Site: brandenburg
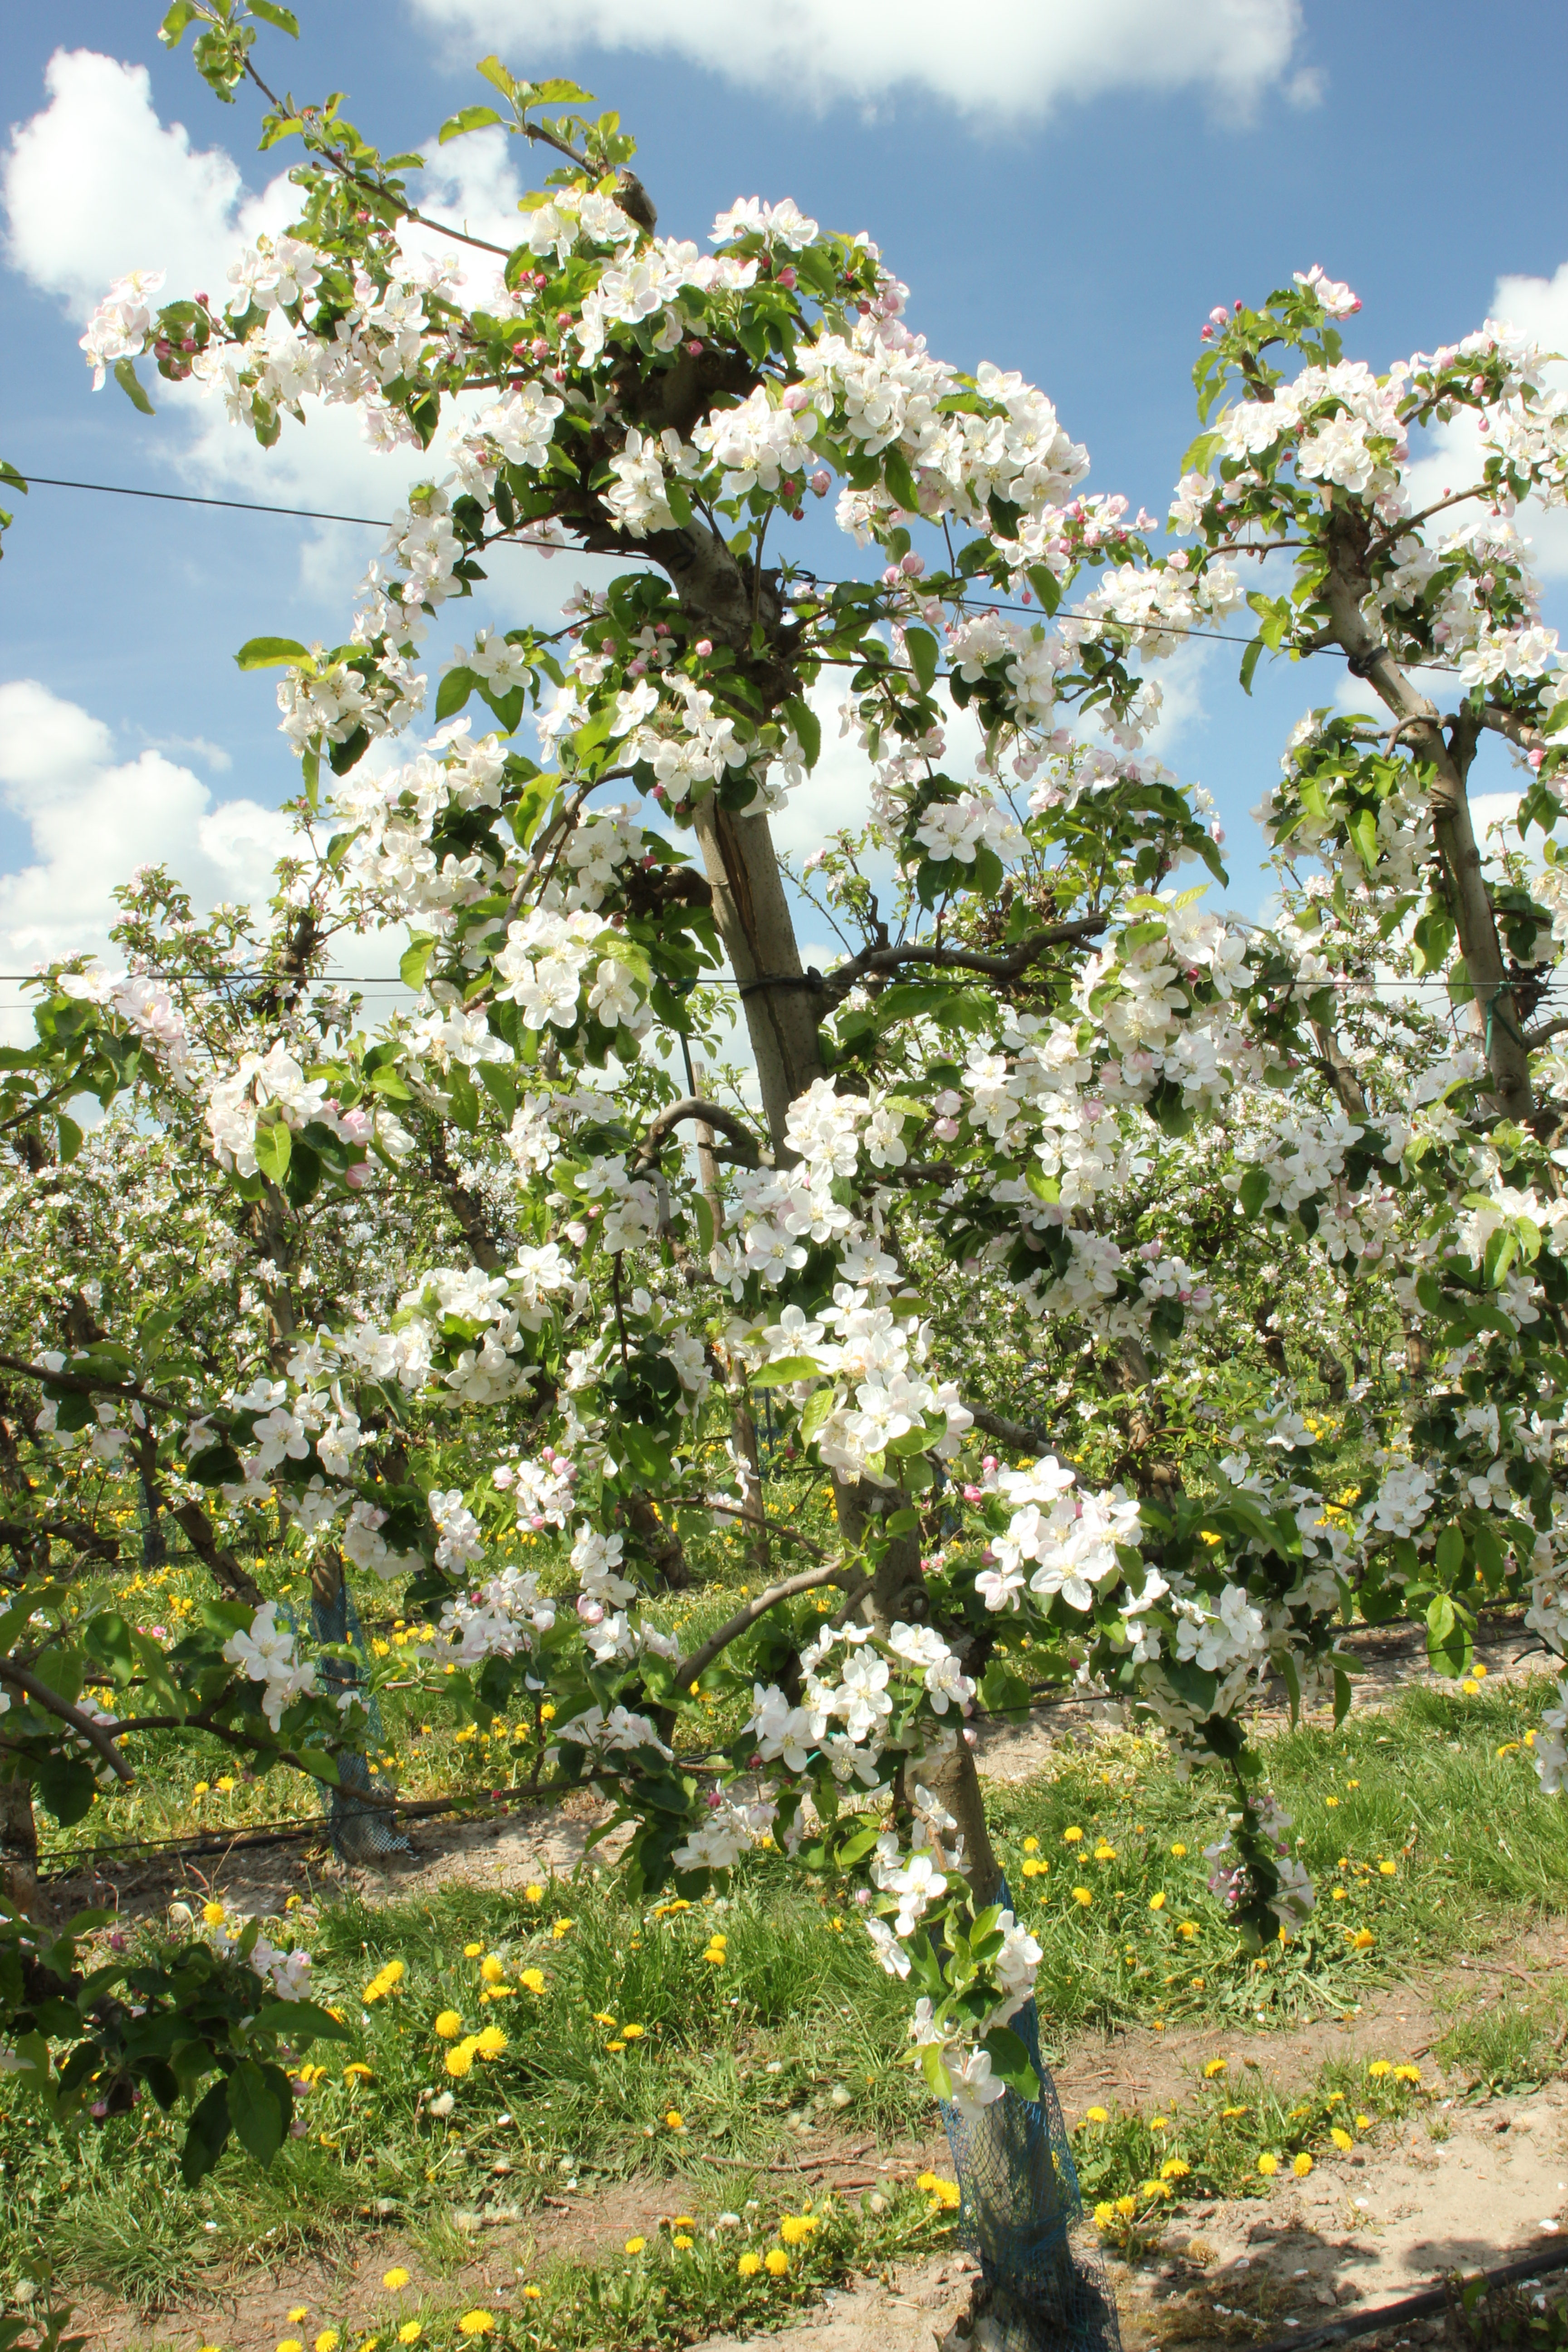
Growth stage (BBCH 65): Flowering